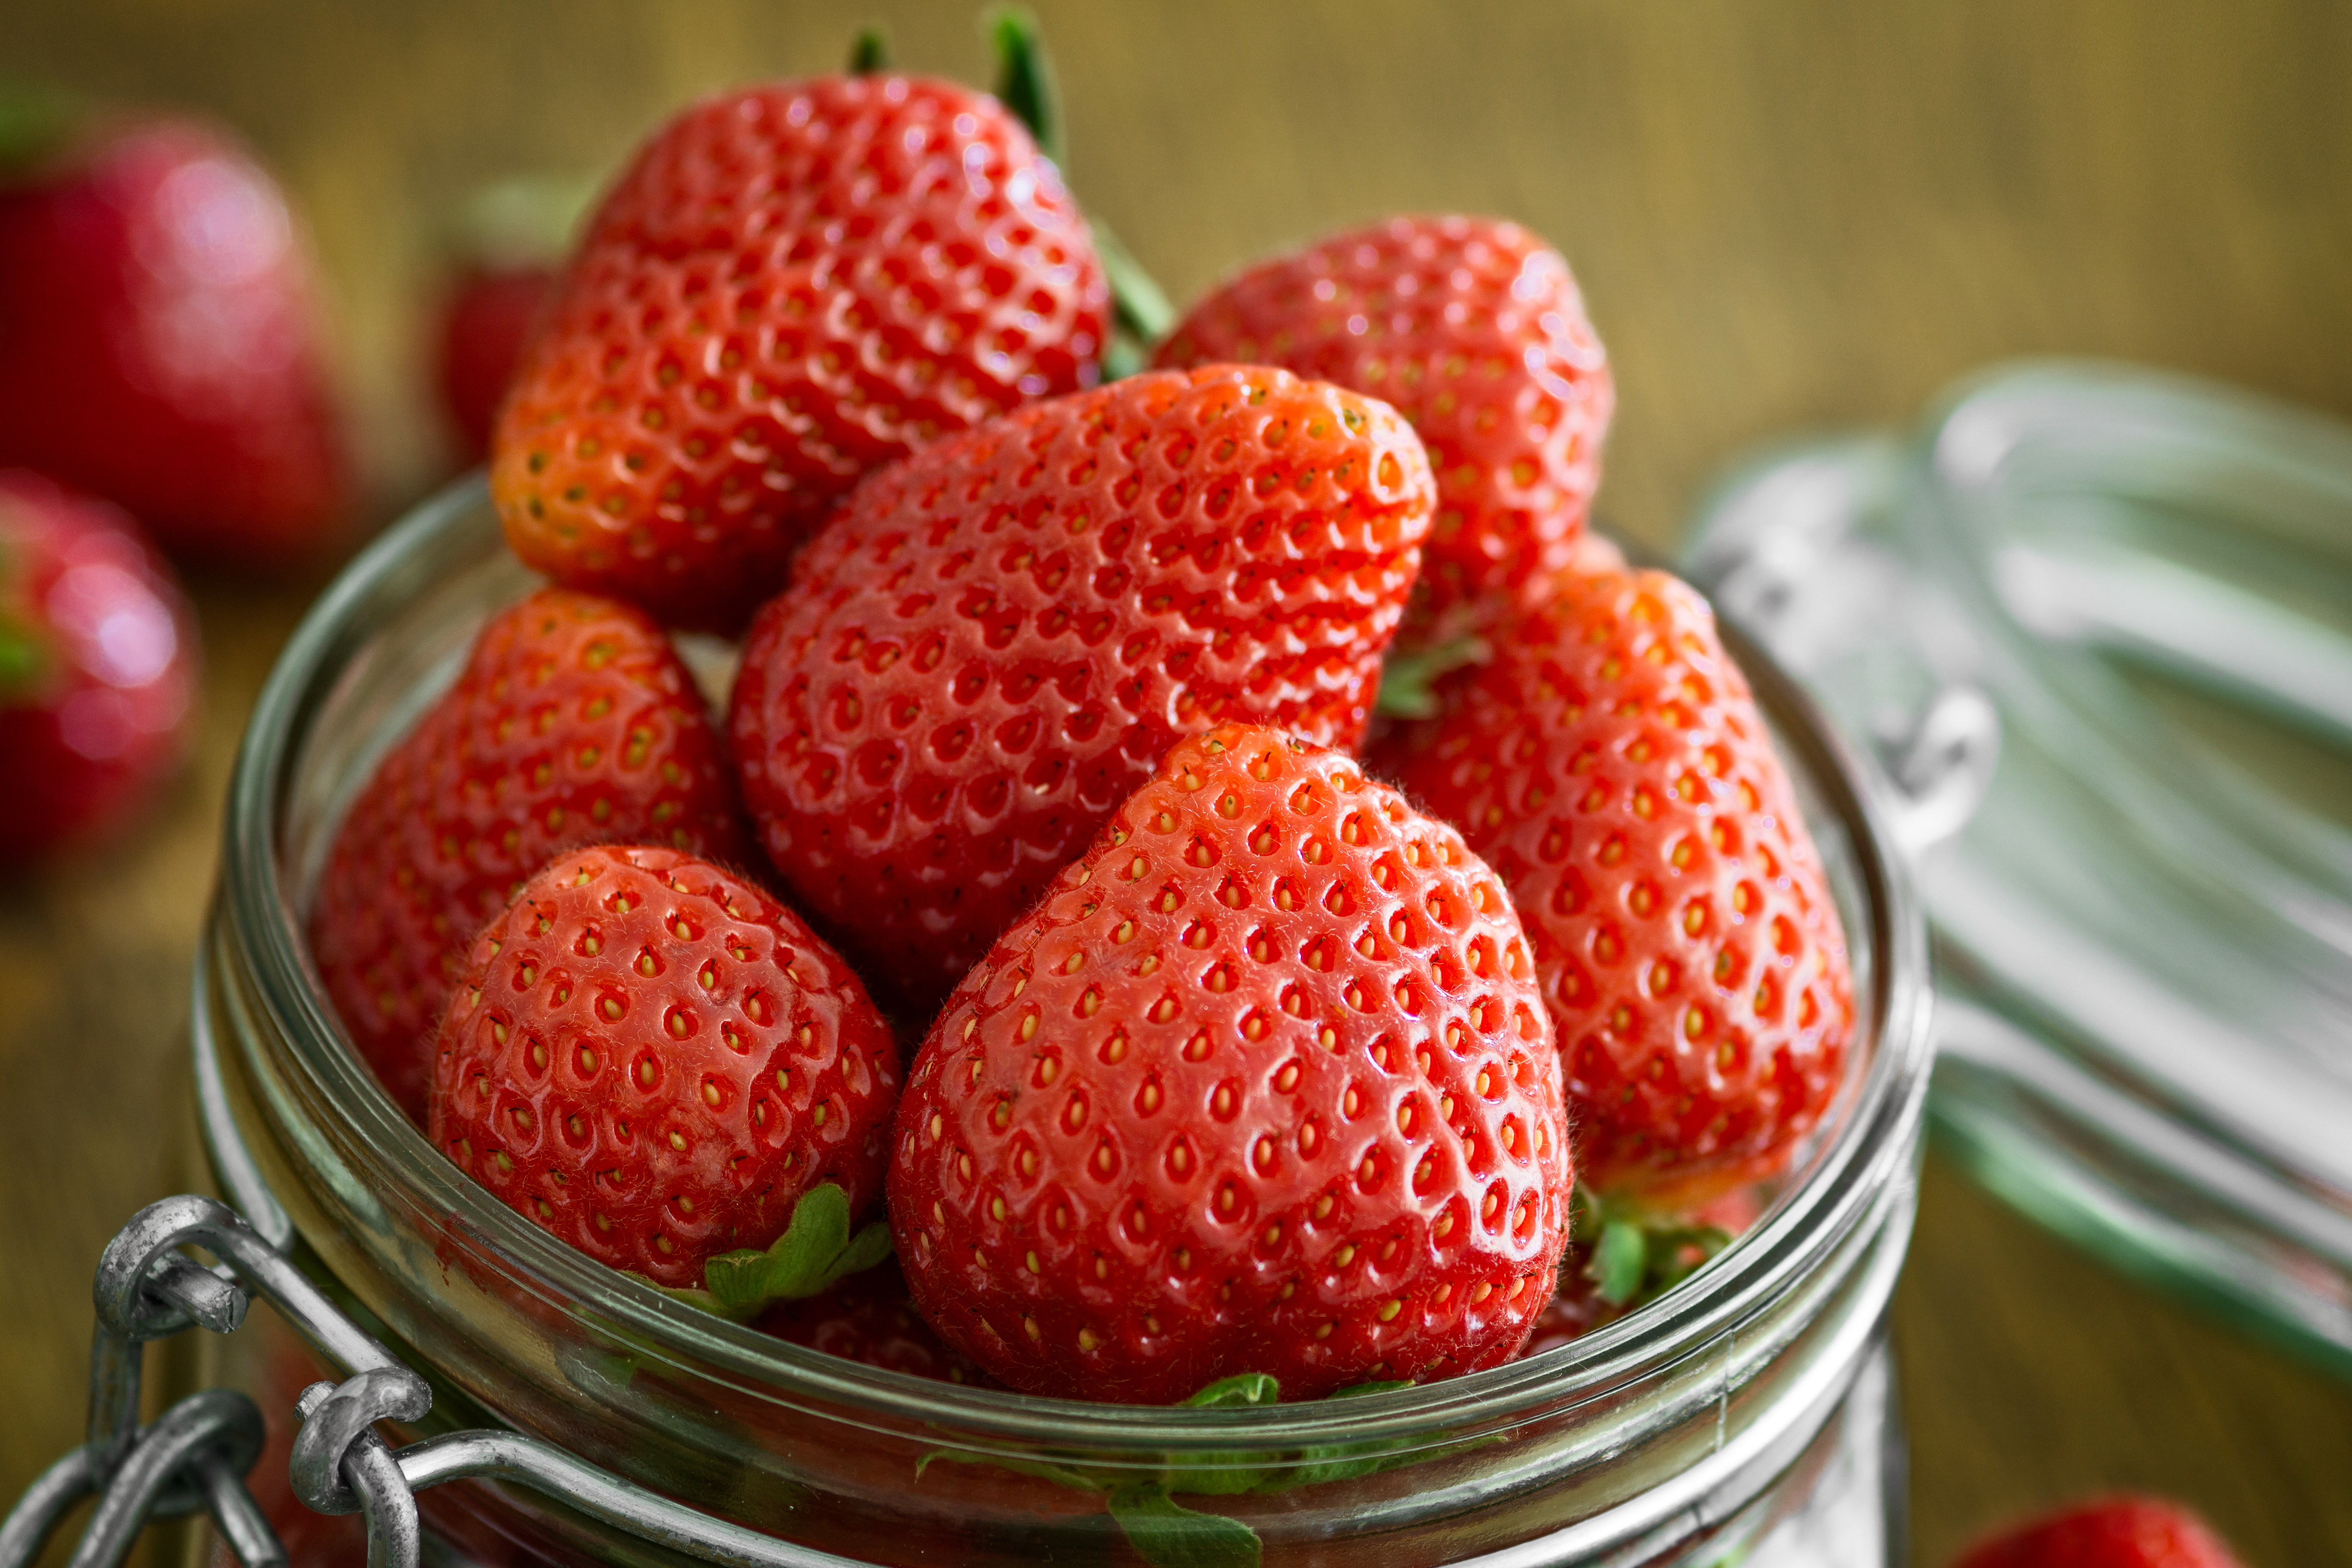
plant, raspberry, fruit, berry, sweet, jar, summer, food, red, cooking, produce, grow, fresh, juicy, healthy, dessert, delicious, health, strawberry, close up, berries, nutrition, wooden, fruits, strawberries, vitamins, frutti di bosco